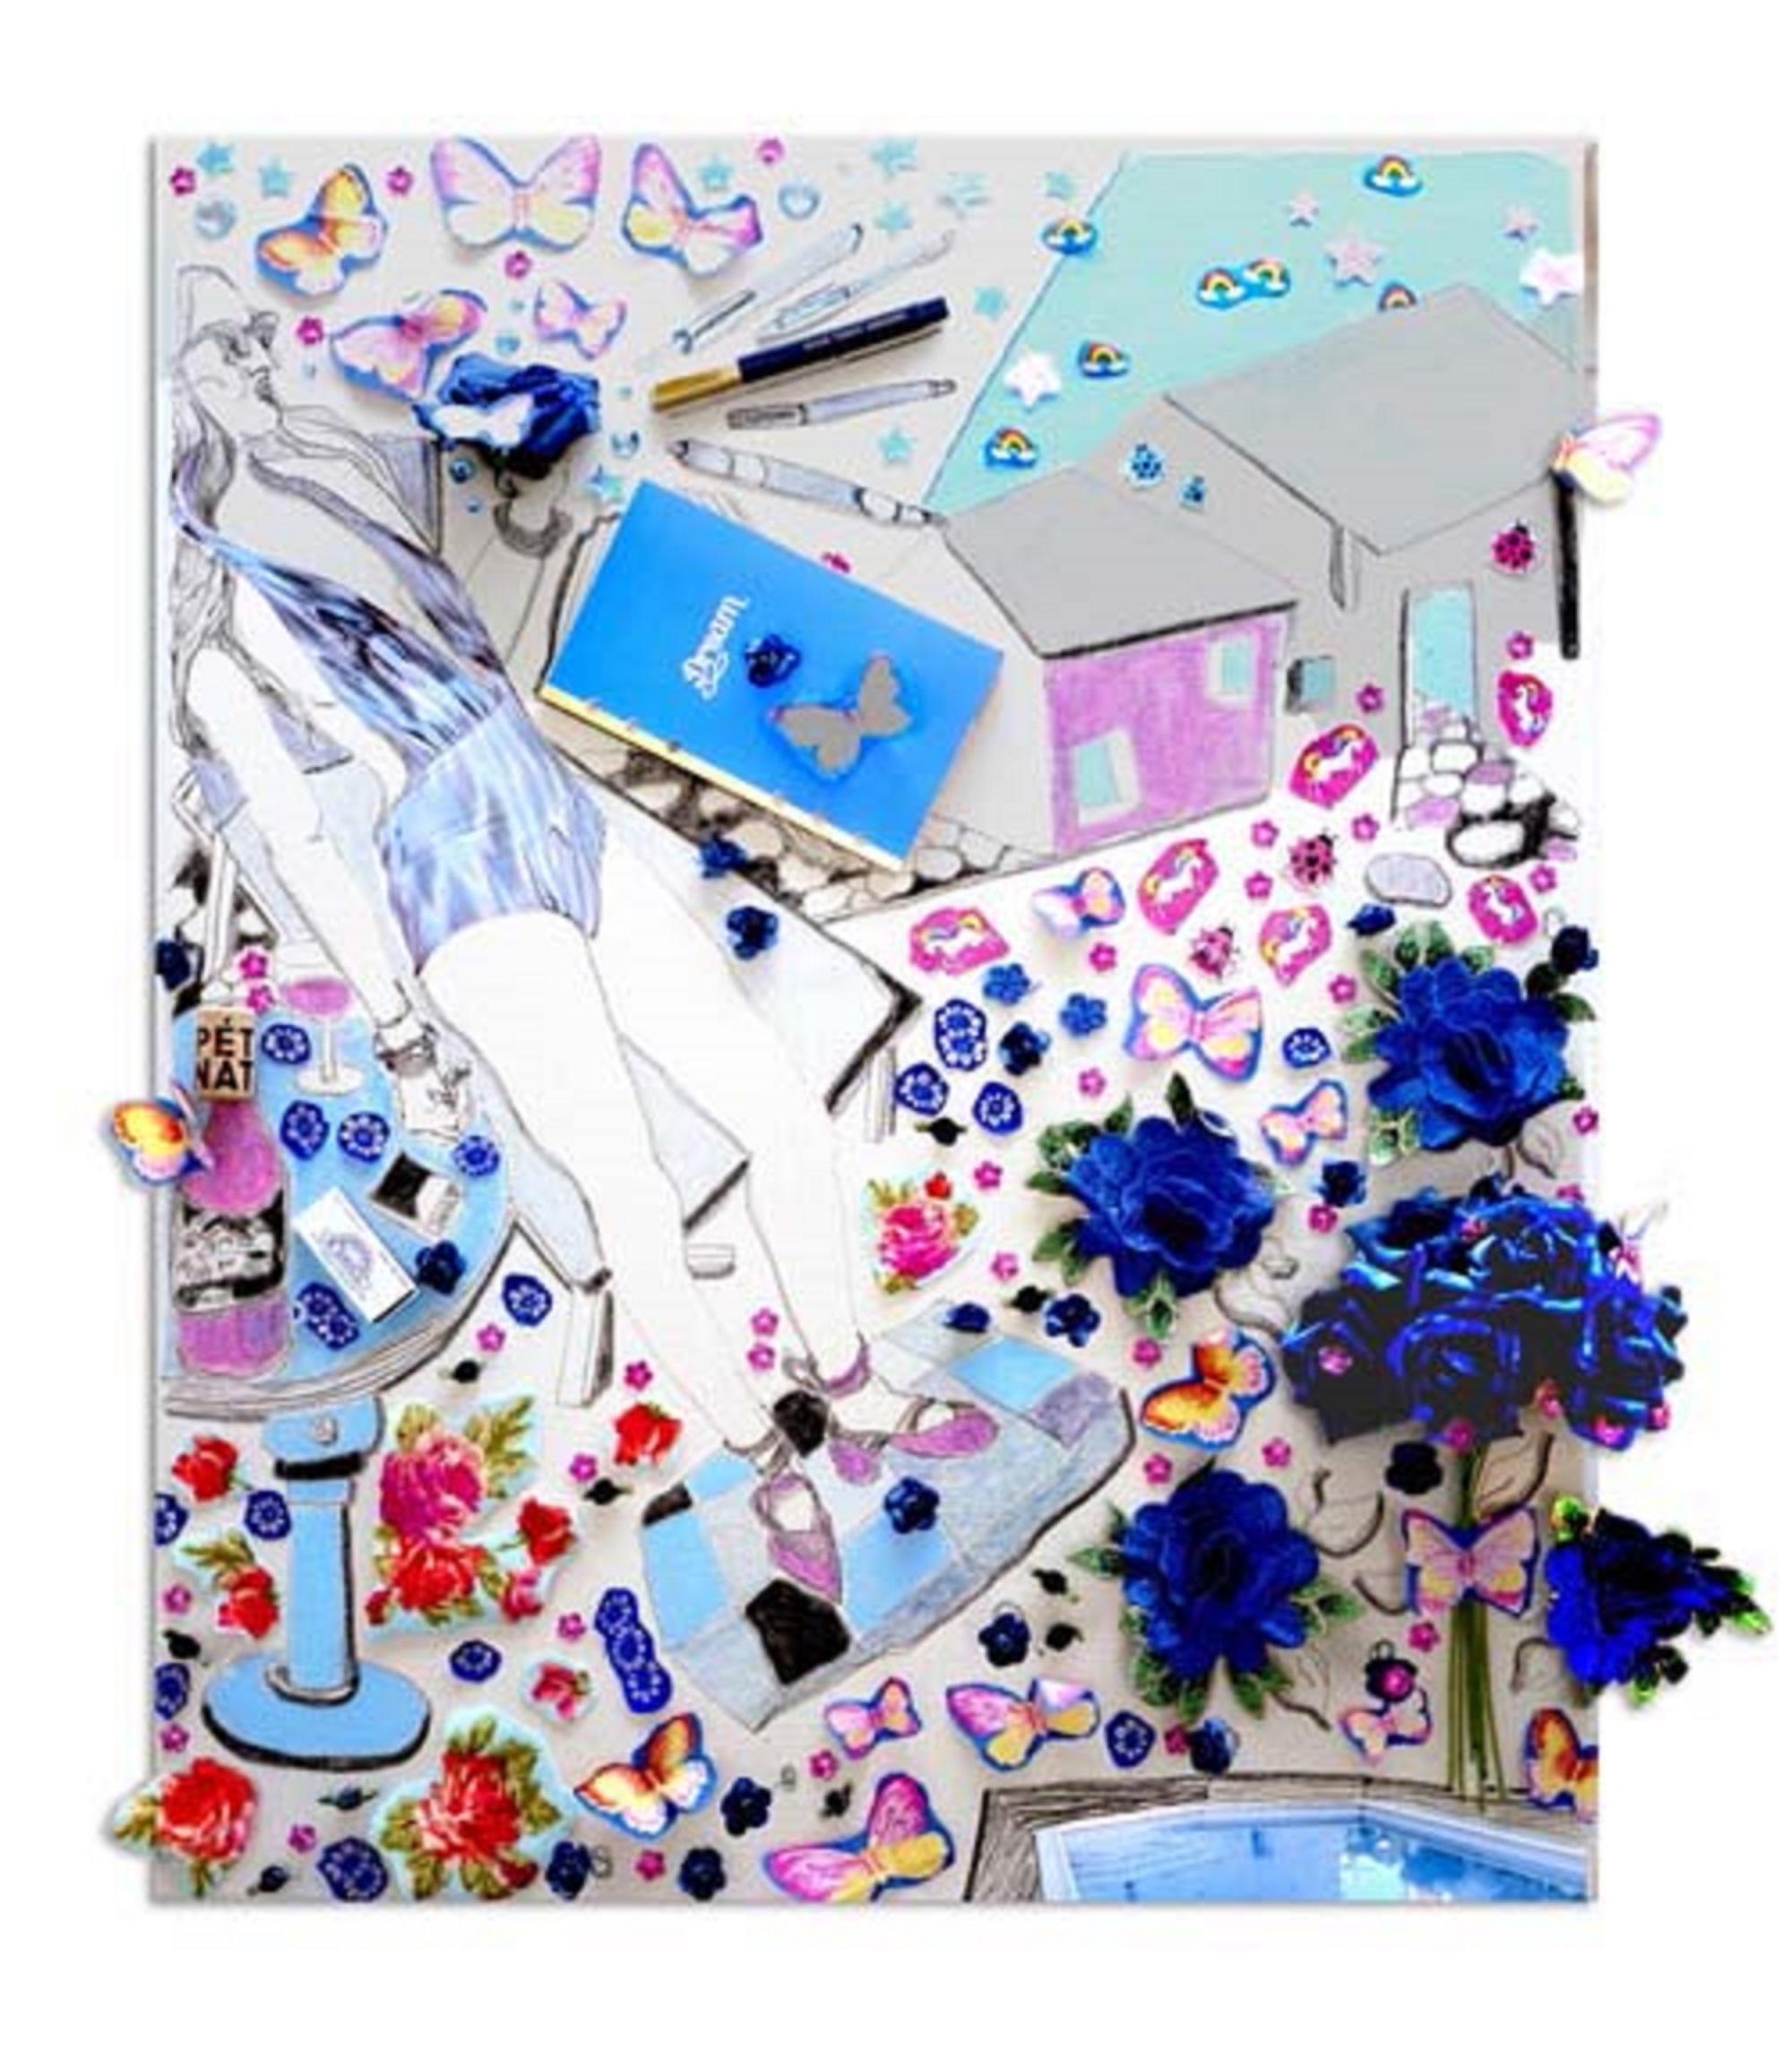
map, rectangle, art, font, creative arts, pattern, electric blue, painting, graphics, magenta, visual arts, graphic design, clip art, fictional character